Mediumship

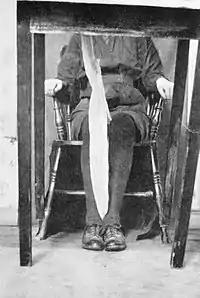
Kathleen Goligher with fake ectoplasm made of muslin

In 1954, the psychical researcher Rudolf Lambert published a report revealing details about a case of fraud that was covered up by many early members of the Institute Metapsychique International (IMI). Lambert who had studied Gustav Geley's files on the medium Eva Carrière discovered photographs depicting fraudulent ectoplasm taken by her companion Juliette Bisson. Various "materializations" were artificially attached to Eva's hair by wires. The discovery was never published by Geley. Eugéne Osty (the director of the institute) and members Jean Meyer, Albert von Schrenck-Notzing and Charles Richet all knew about the fraudulent photographs but were firm believers in mediumship phenomena so demanded the scandal be kept secret.